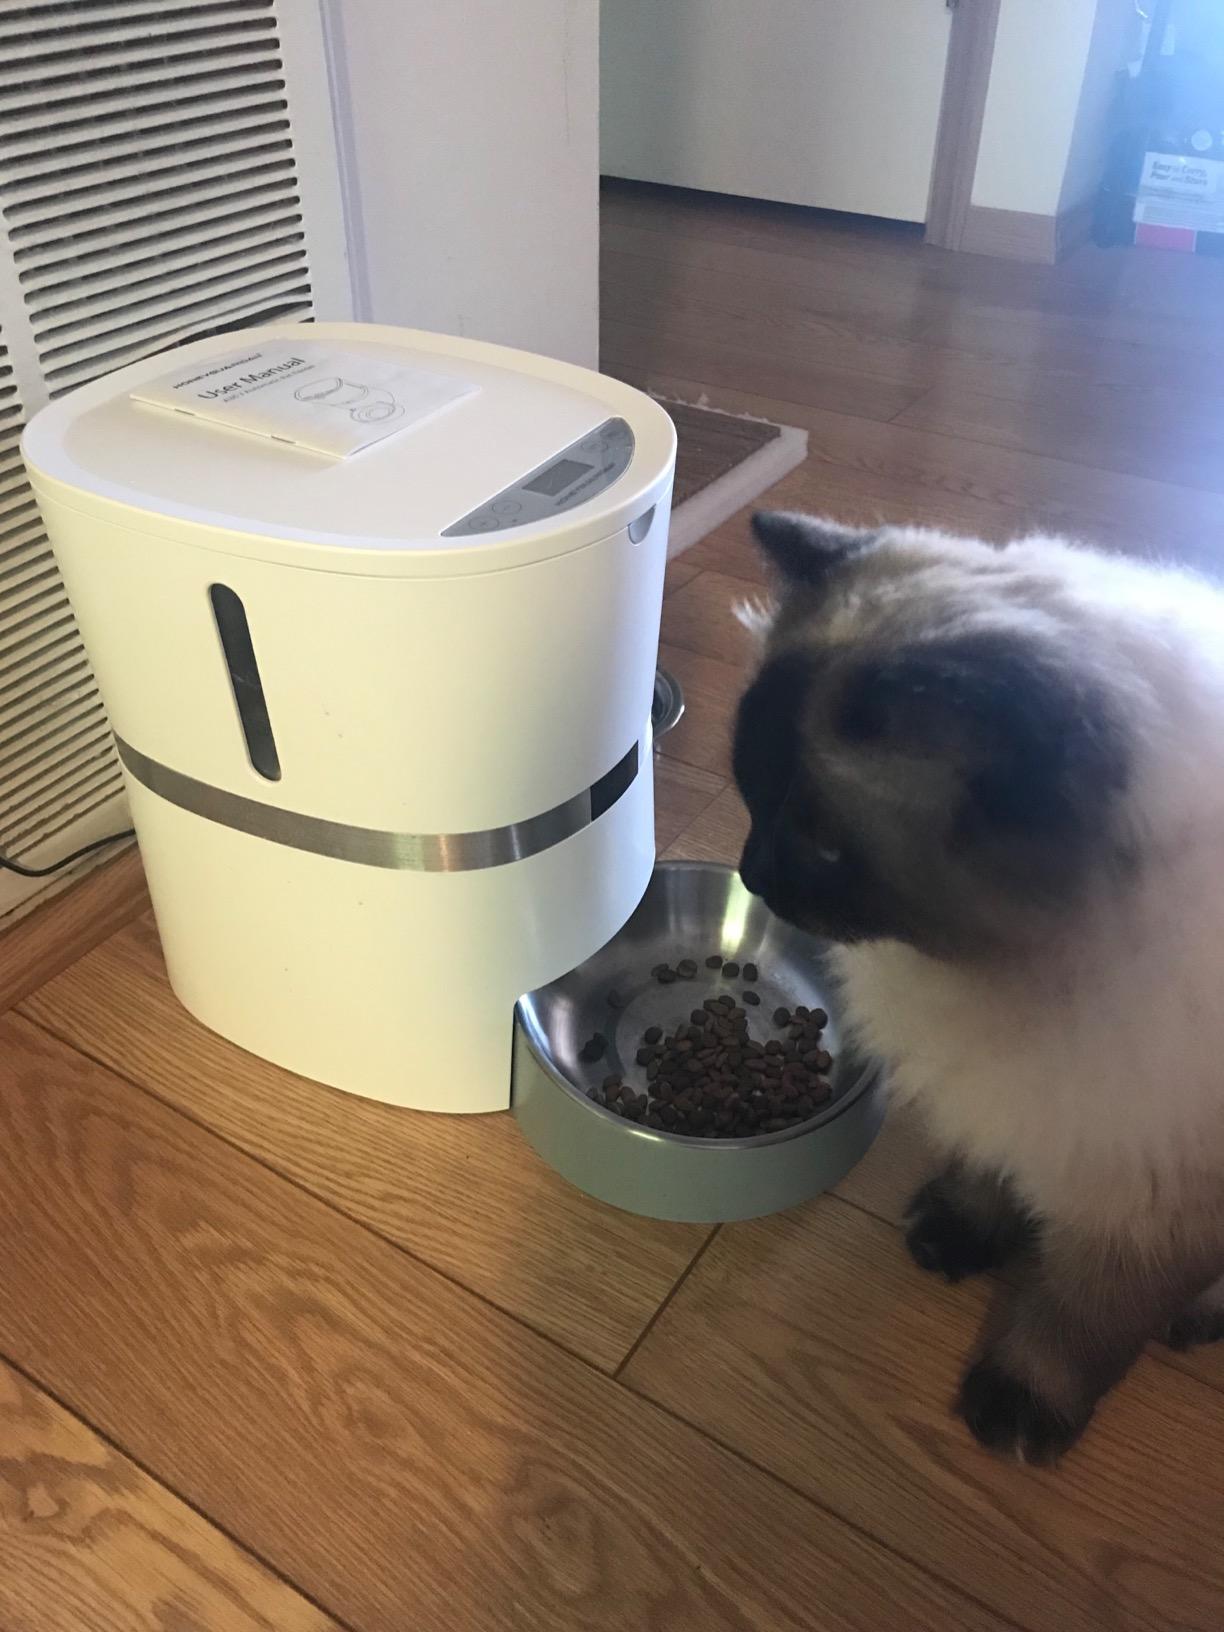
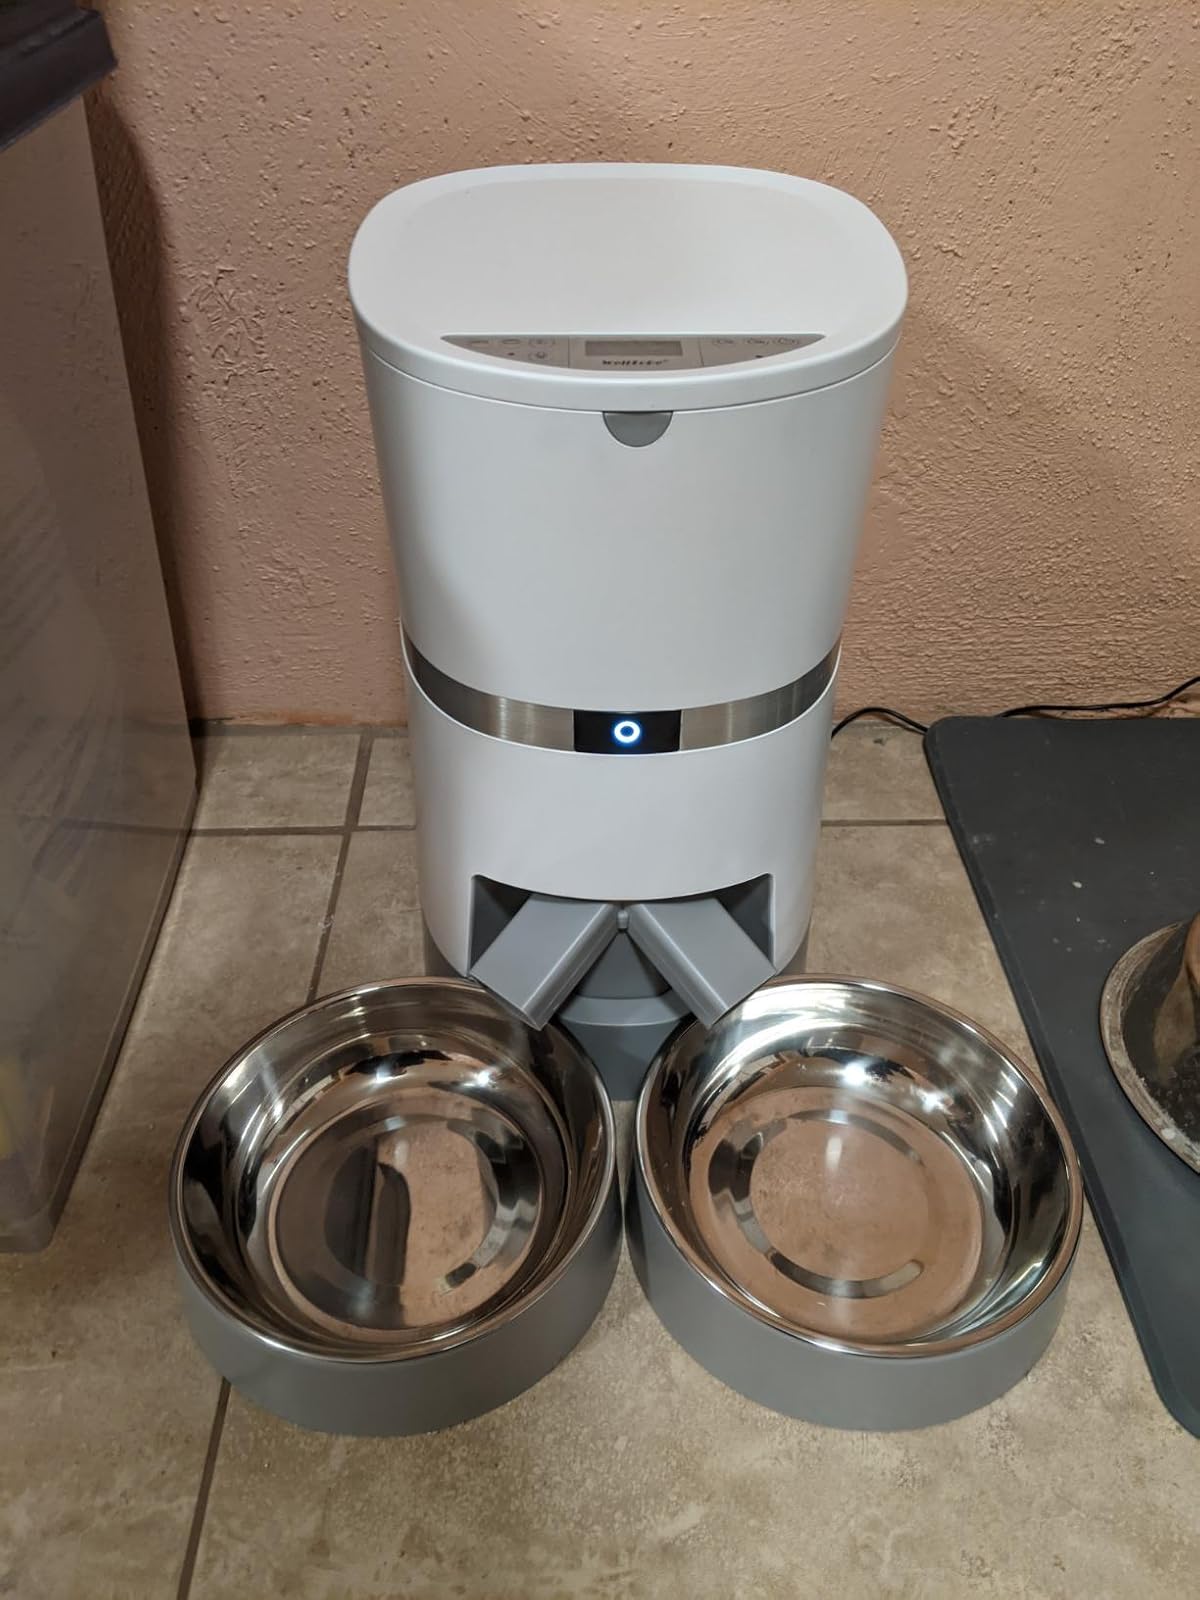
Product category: items_feeder
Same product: no